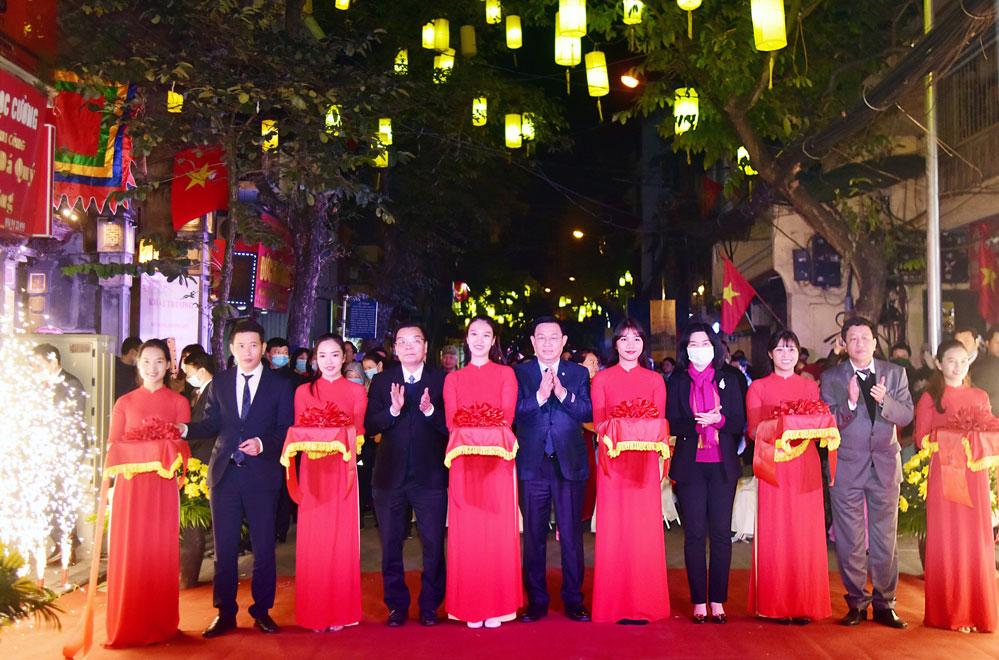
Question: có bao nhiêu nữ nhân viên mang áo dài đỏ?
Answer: có sáu nữ nhân viên mang áo dài đỏ